Under the Sun (2015 film)

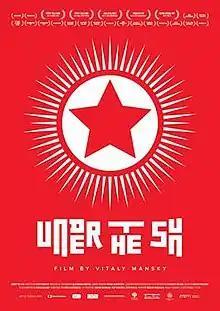

Under the Sun is a 2015 documentary film directed by Vitaly Mansky. It depicts a year in the life of a family in Pyongyang, North Korea, as their daughter, Zin-mi, prepares to join the Korean Children's Union on the Day of the Shining Star (Kim Jong Il's birthday).